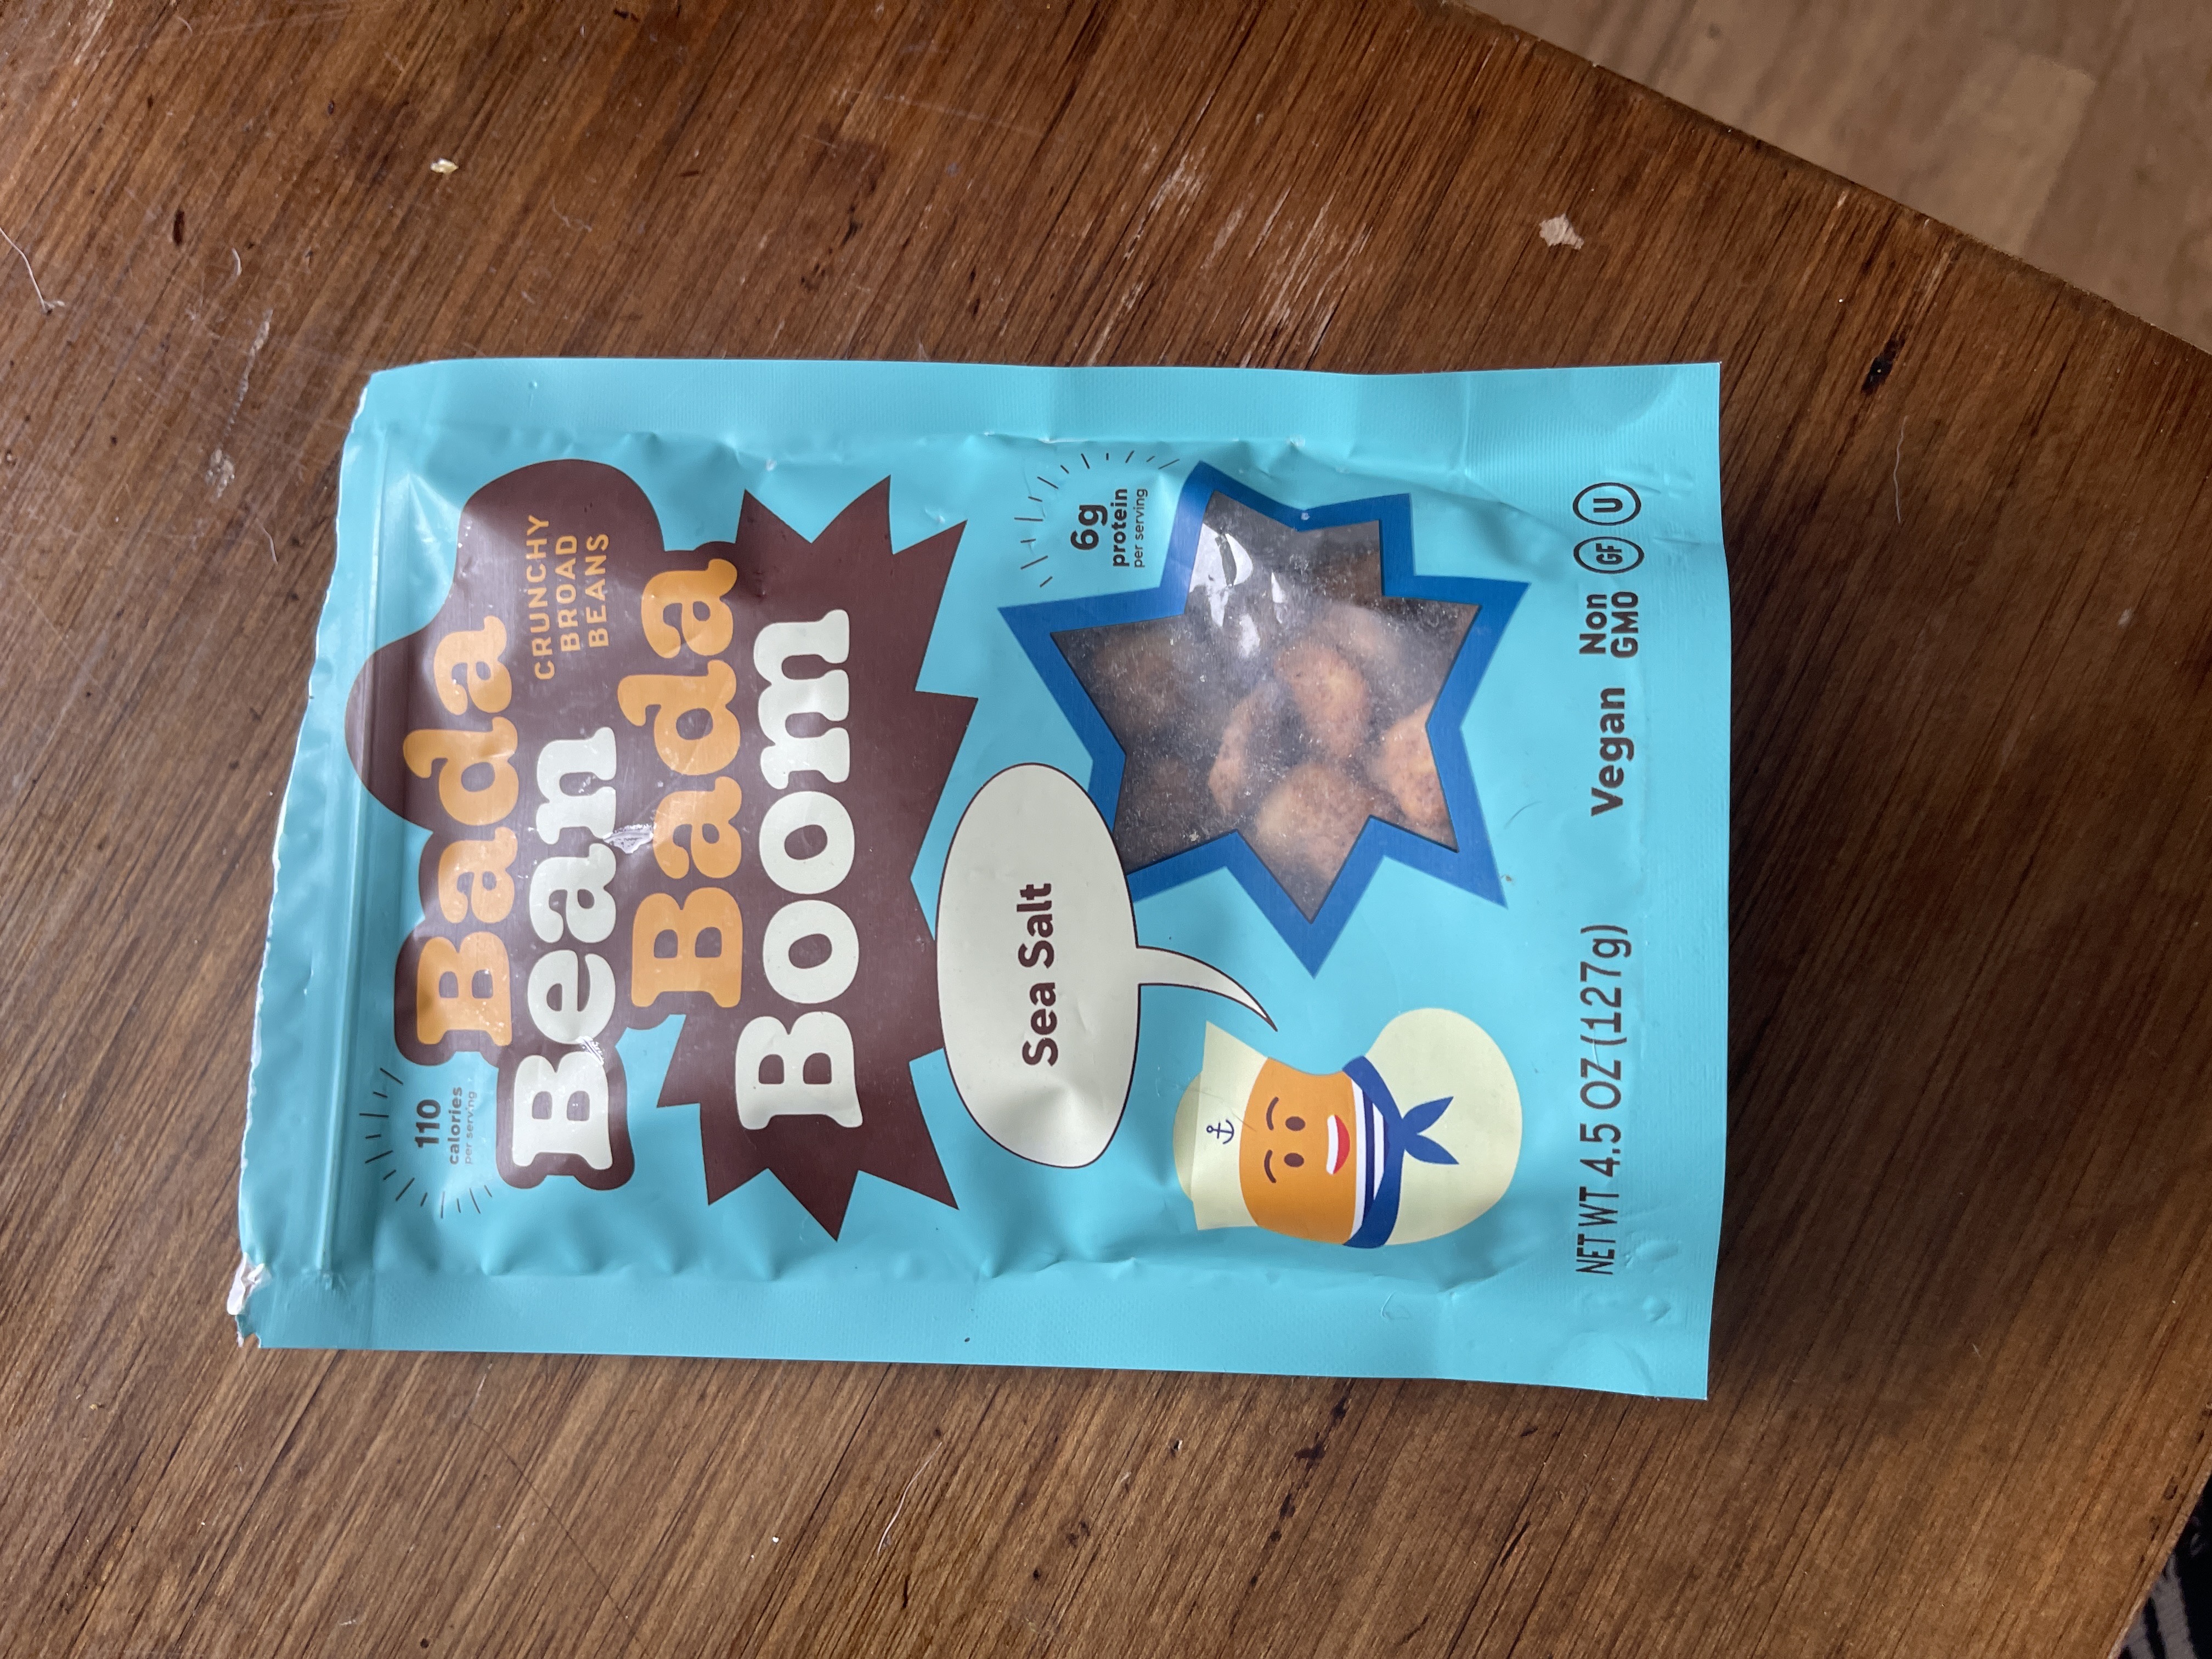
Waste category: trash